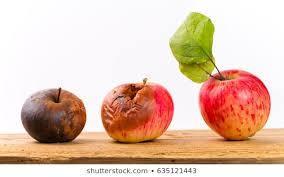
Label: apples